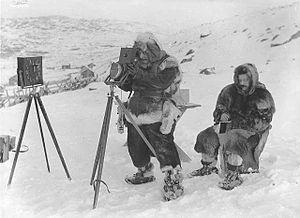
Frederik Carl Mülertz Størmer était un mathématicien et physicien norvégien qui étudia le mouvement des particules électrisées dans la magnétosphère et la formation des aurores polaires.